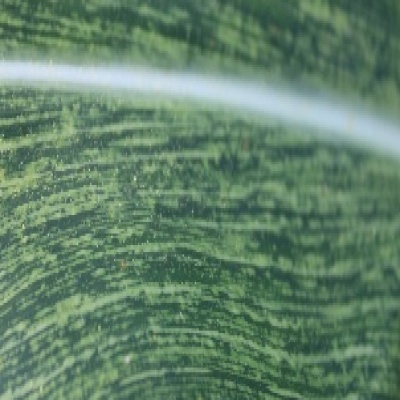
Label: Corn_(Maize)___Maize_Streak_Virus